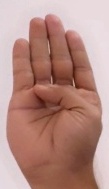
ASL sign: B